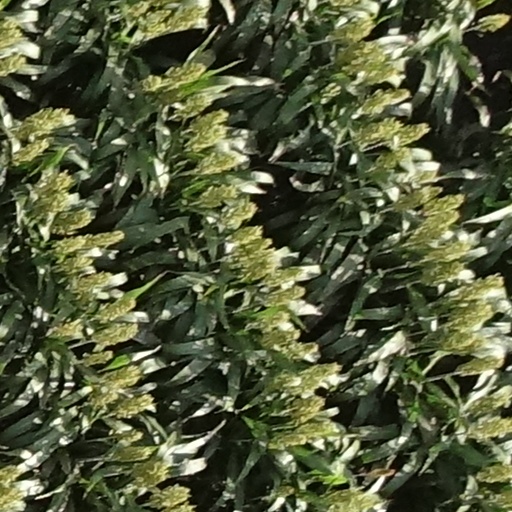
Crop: sorghum